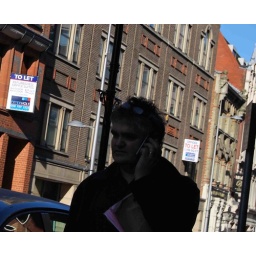
I liked this one, liked how the person was very dark but the street was bathed in sunlight :)